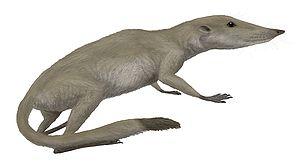
La Formation de Djadokhta est une formation géologique datant de la fin du Crétacé supérieur, composante du bassin de Nemegt en Mongolie, dans la partie nord-ouest du désert de Gobi.
Zalambdalestes est un genre éteint de mammifères placentaires. Il vécut à la fin du Crétacé supérieur dans ce qui est aujourd'hui le désert de Gobi en Mongolie.